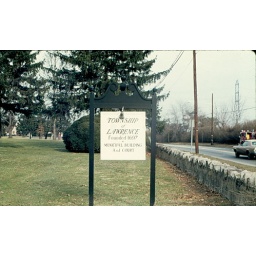
The sign and stone fence that sat in front of the old municipal building on Rt. 206.